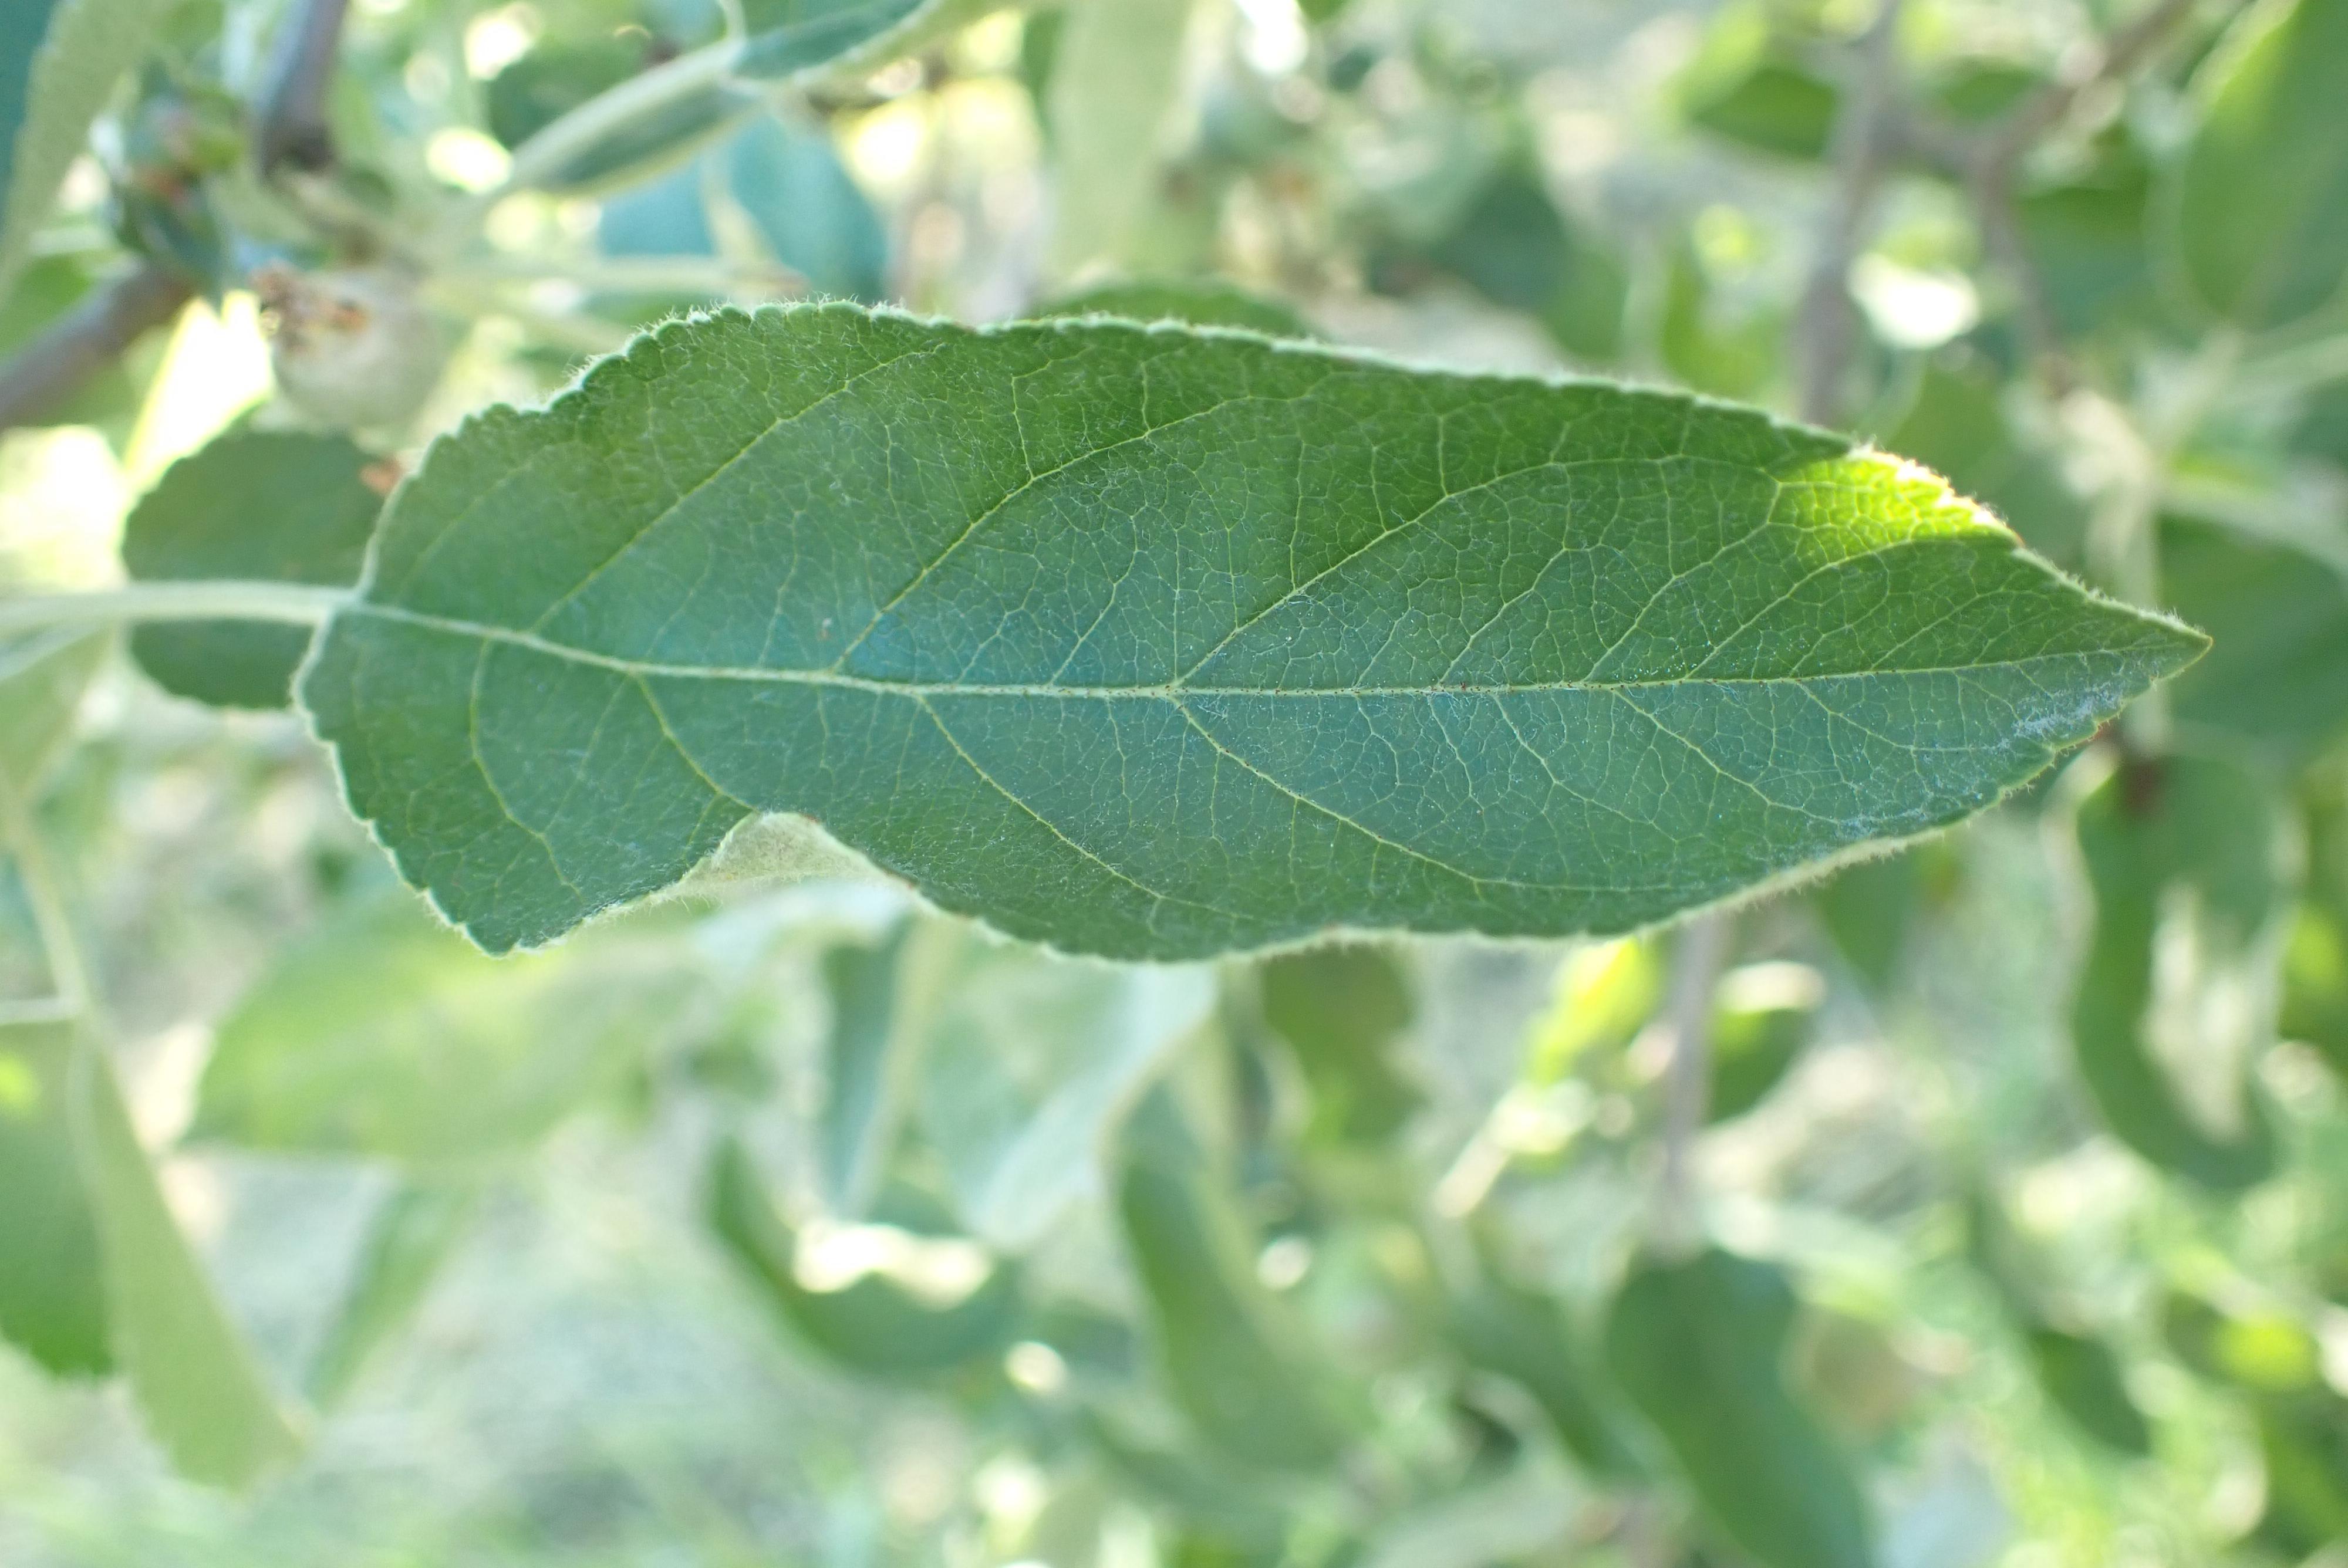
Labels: healthy